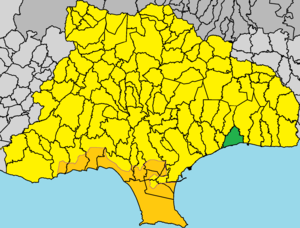
Ágios Týchonas est un village de Chypre de plus de 3 455 habitants.